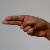
The image shows a hand gesture representing the letter 'H' in Indian Sign Language.